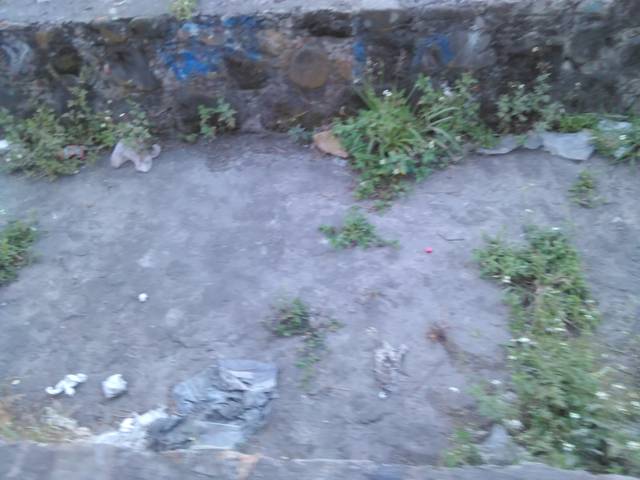
Region: Mexico
Coordinates: 21.505, -104.883